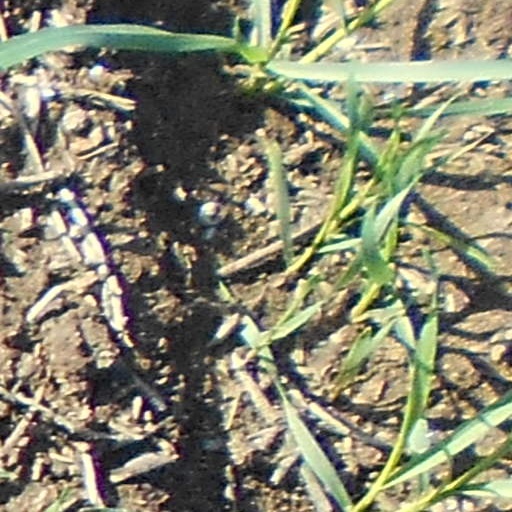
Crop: wheat